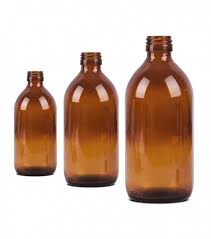
Label: glass